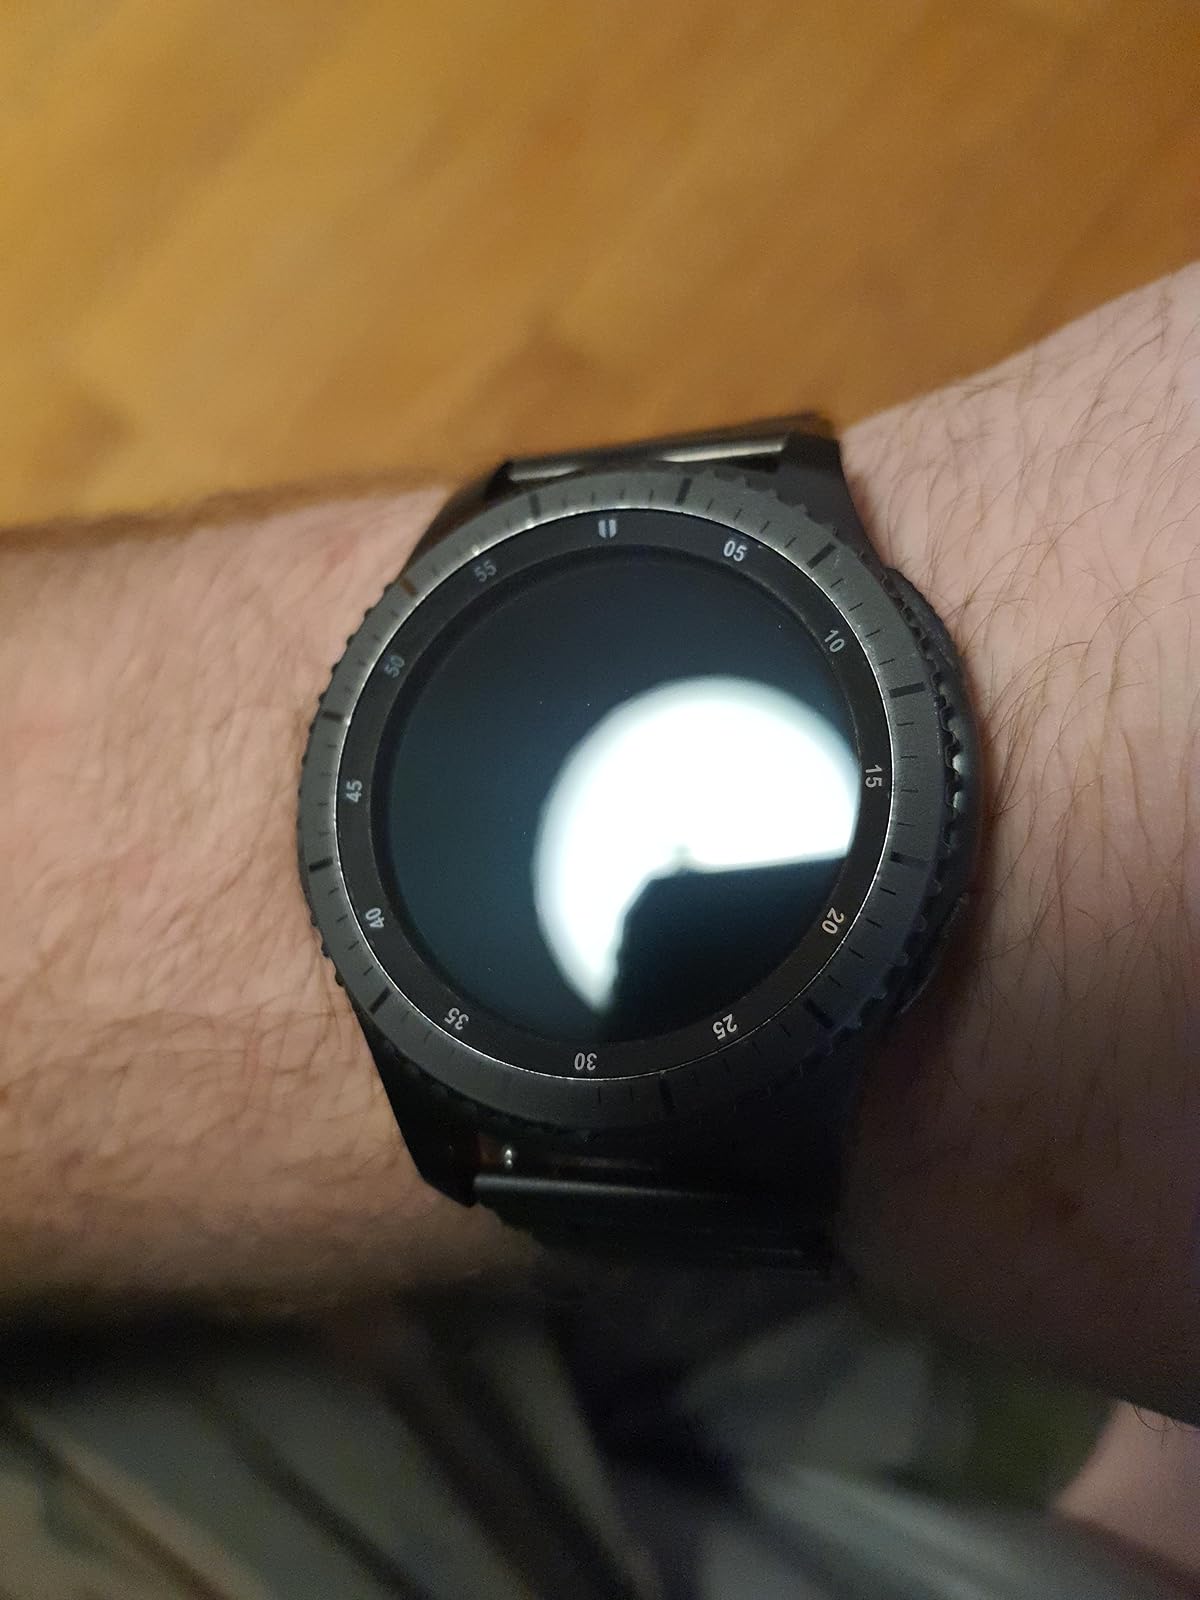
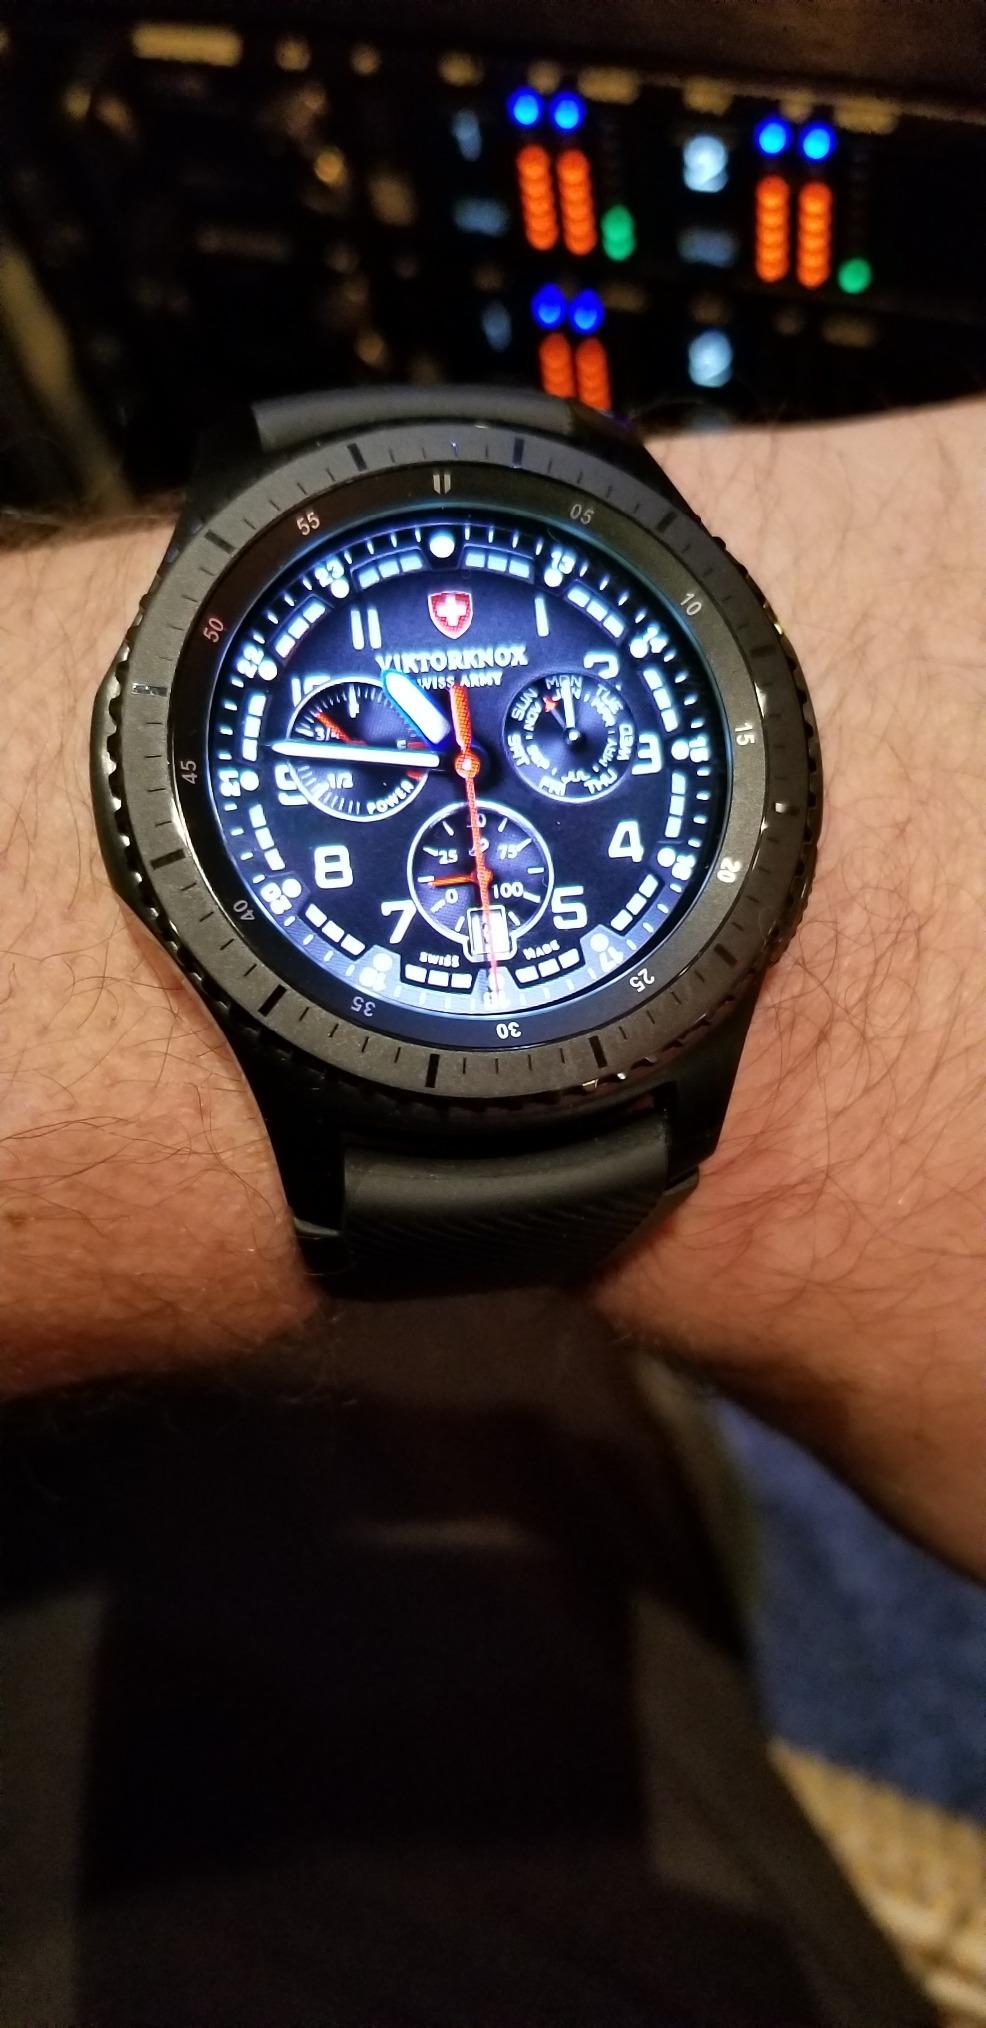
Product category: smartwatch
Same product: yes